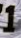
Number: 1